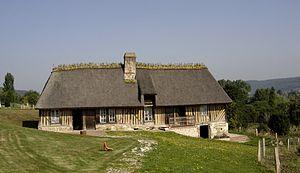
Chaumière à Saint-Sulpice-de-Grimbouville (Eure, Normandie, France)
On appelle « roseau » diverses plantes des sols humides d'assez grande taille, à tige creuse et rigide, plus ou moins ligneuse. Il s'agit d'un terme ambigu qui en général, en français, peut désigner des poacées, appartenant particulièrement aux genres Arundo ou Phragmites.
Le toit de chaume est un mode de couverture, constitué de paille de blé, de paille de seigle, de tiges de roseaux mais aussi de genêts et de bruyères.
La chaumière est une maison rurale traditionnelle de l'Europe septentrionale et occidentale, qui tire son nom de sa toiture recouverte de chaume. On la trouve principalement dans les pays du nord et du nord ouest de l'Europe : Îles Britanniques, Pays-Bas, Allemagne, Danemark, ainsi que dans le nord-ouest de la France, essentiellement en Normandie et, dans une moindre mesure, en Bretagne. Il existe cependant des régions plus méridionales où elle est présente dans un espace limité, comme la Camargue, la Brière, ou à des endroits où une présence historique est attestée, comme autrefois au Québec, principalement pour les bâtiments de ferme, héritage datant de l'époque de la Nouvelle-France encore présent au début du XXᵉ siècle.
L’architecture de la Normandie s’étale sur un millénaire.
Saint-Sulpice-de-Grimbouville est une commune française située dans le département de l'Eure, en région Normandie.
Une maison à colombages ou maison à pans de bois, ou encore maison en corondages, est une maison constituée de deux éléments principaux :